Morges

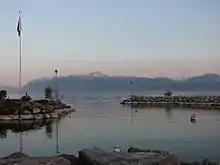
Morges harbor

The city and castle were plundered in 1475 and again in 1530. After the conquest of Vaud in 1536 by Bern, Morges became the center of a bailiwick in 1539. The castle was in deplorable condition. The new owners had the upper half of the fortifications rebuilt in the 1540s to suit the needs of artillery. Since Morges had not surrendered quickly enough to Bern, the city gates were demolished. The gate houses remained until 1769 and 1803, when they were finally destroyed.